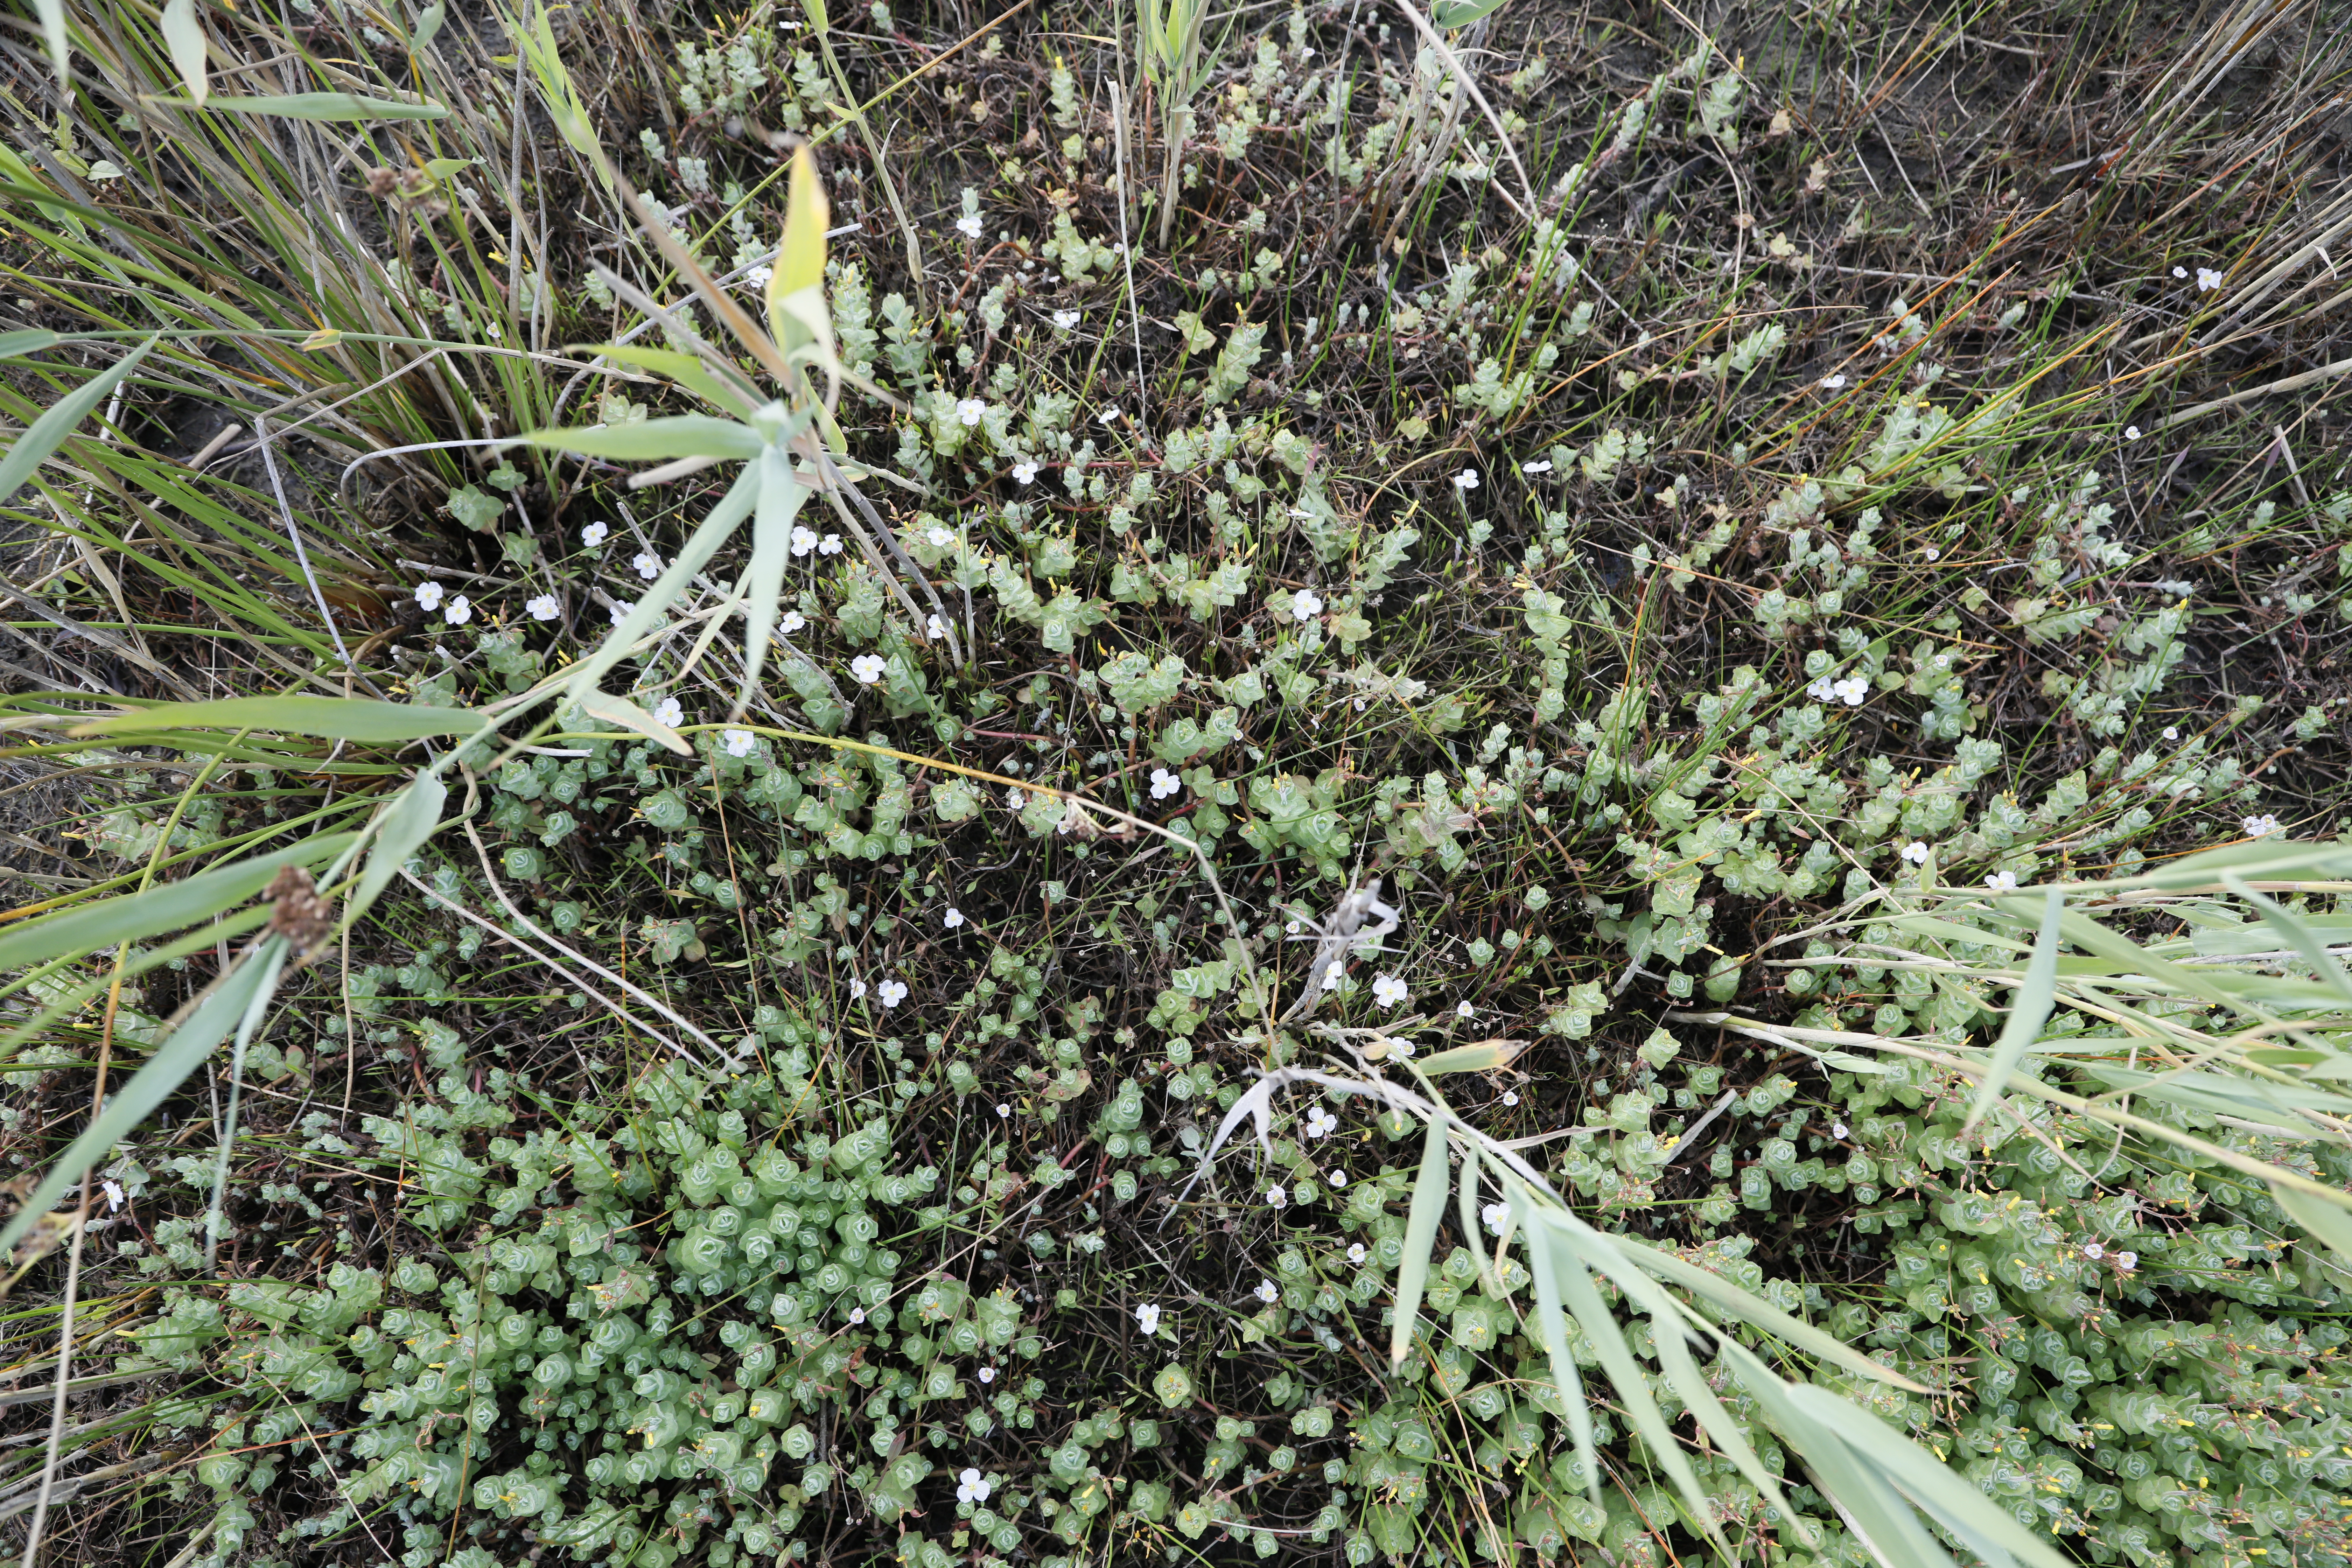
Plant species: Baldellia ranunculoides